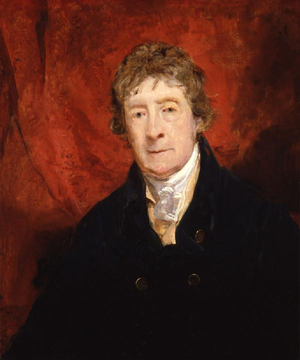
Un portrait de William 'Gentleman' Smith (1730–1819) par John Jackson, vers 1819.